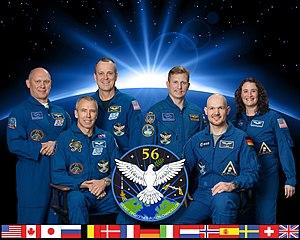
L'expédition 56 est le 56ᵉ roulement de l'équipage permanent de la Station spatiale internationale. La mission débute en juin 2018, et est commandée par l'astronaute Andrew Feustel.